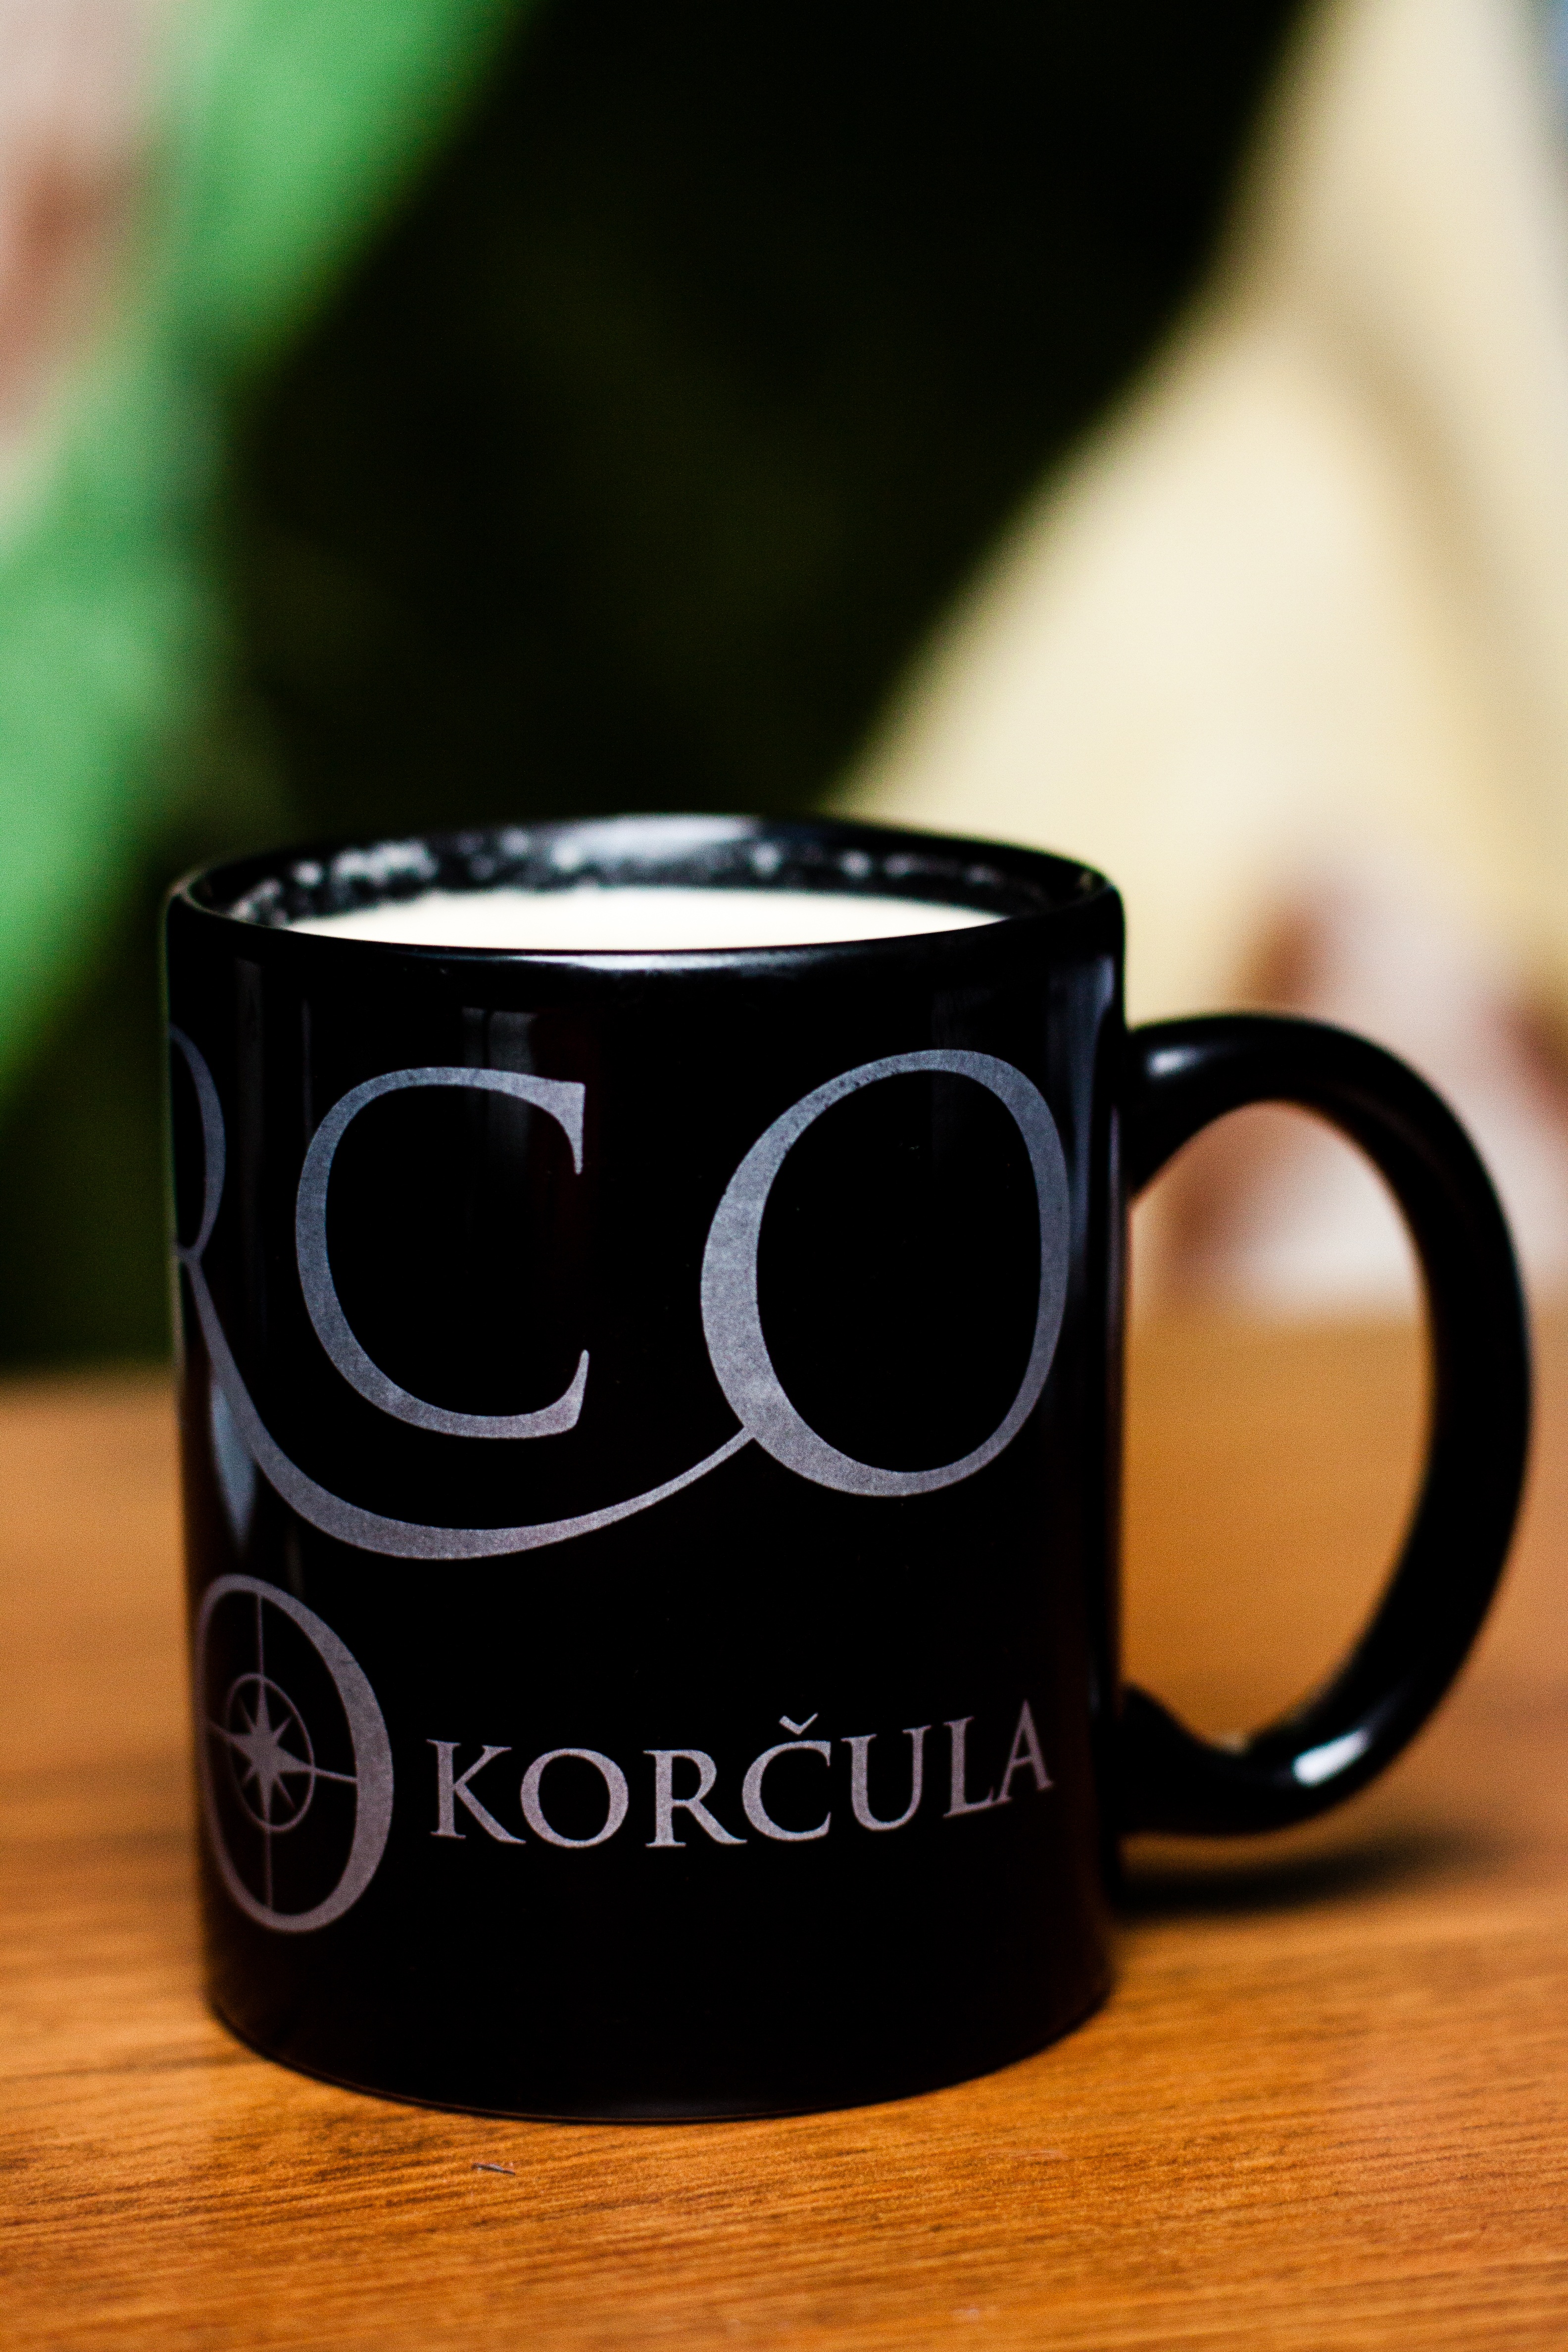
coffee, tea, cup, beverage, drink, black, breakfast, espresso, mug, coffee cup, caffeine, drinkware